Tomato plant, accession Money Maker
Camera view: horizontal (90 deg, fisheye); turntable rotation: 90 degrees
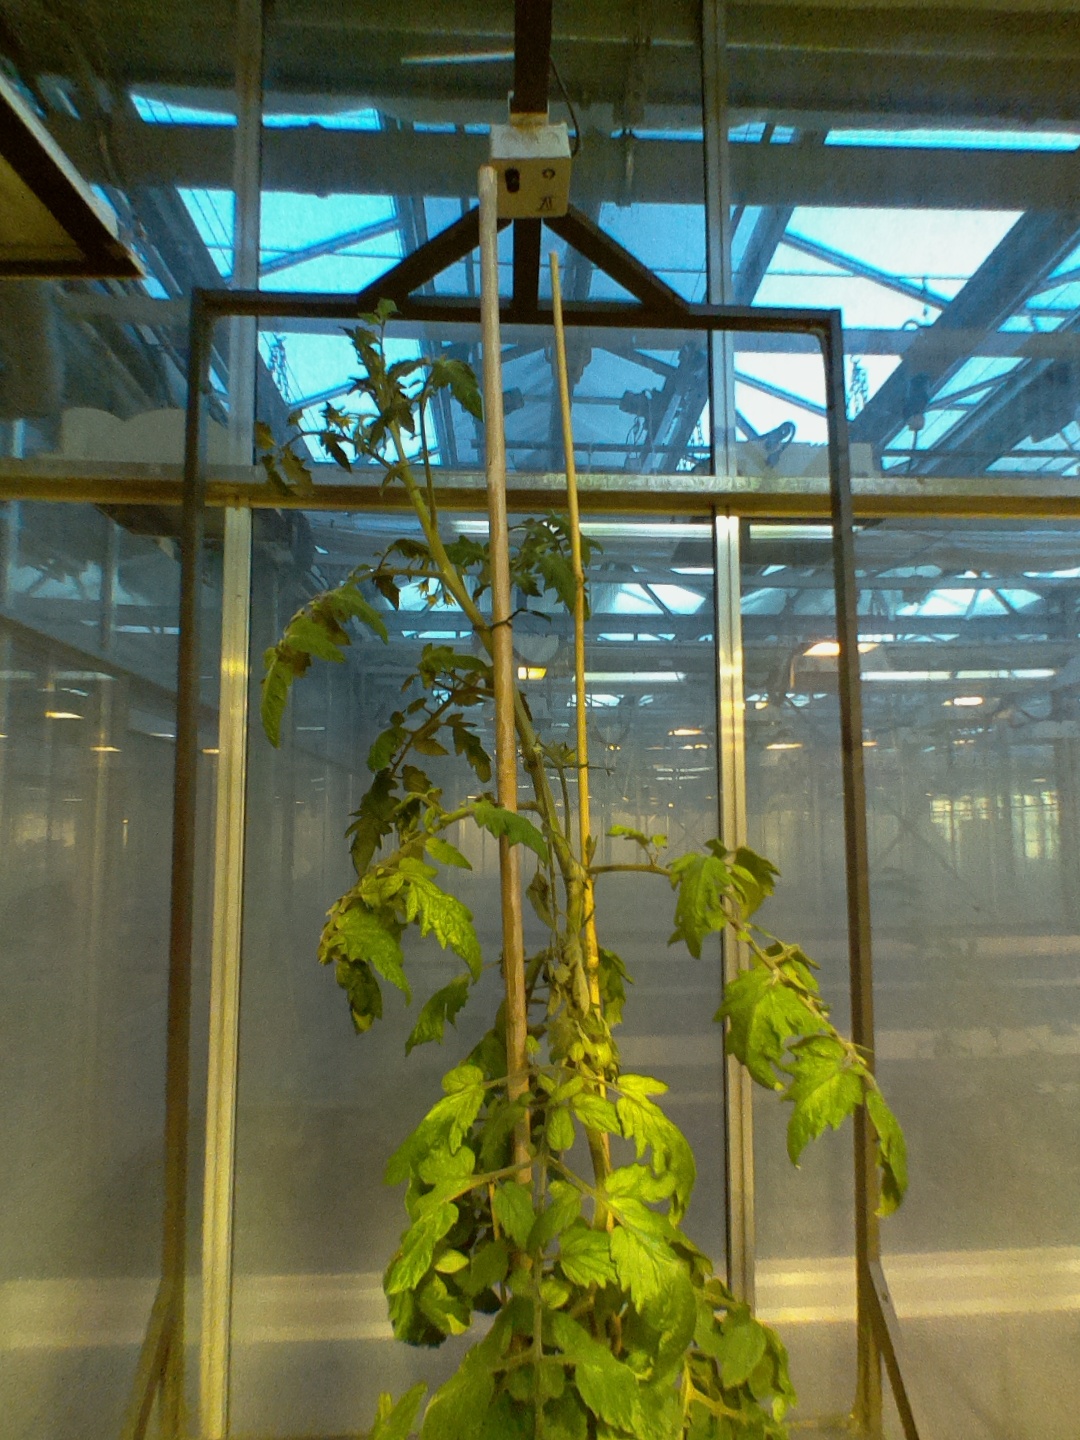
BBCH growth stage 71: 10%-20% of final fruit size